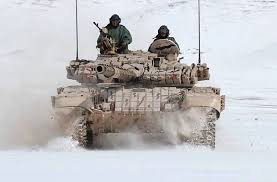
Label: Tank